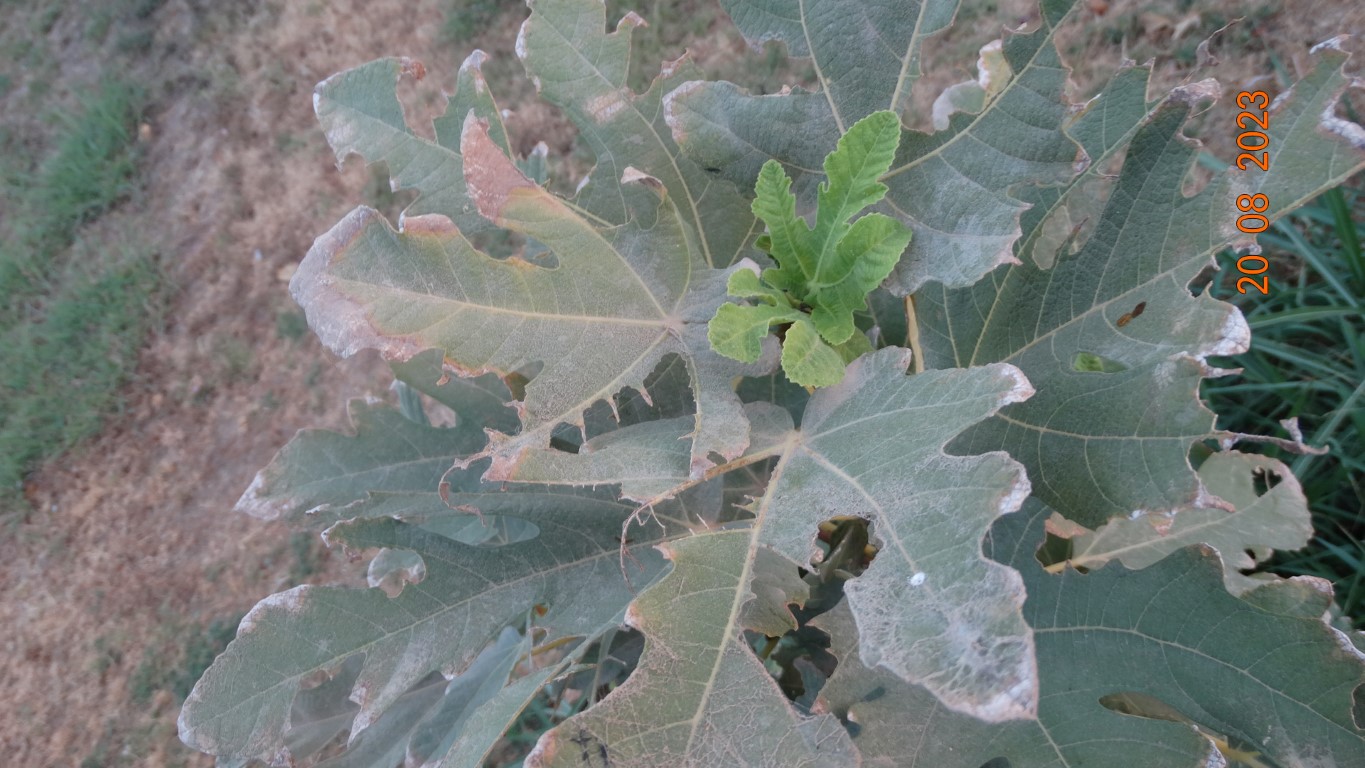
Label: infected